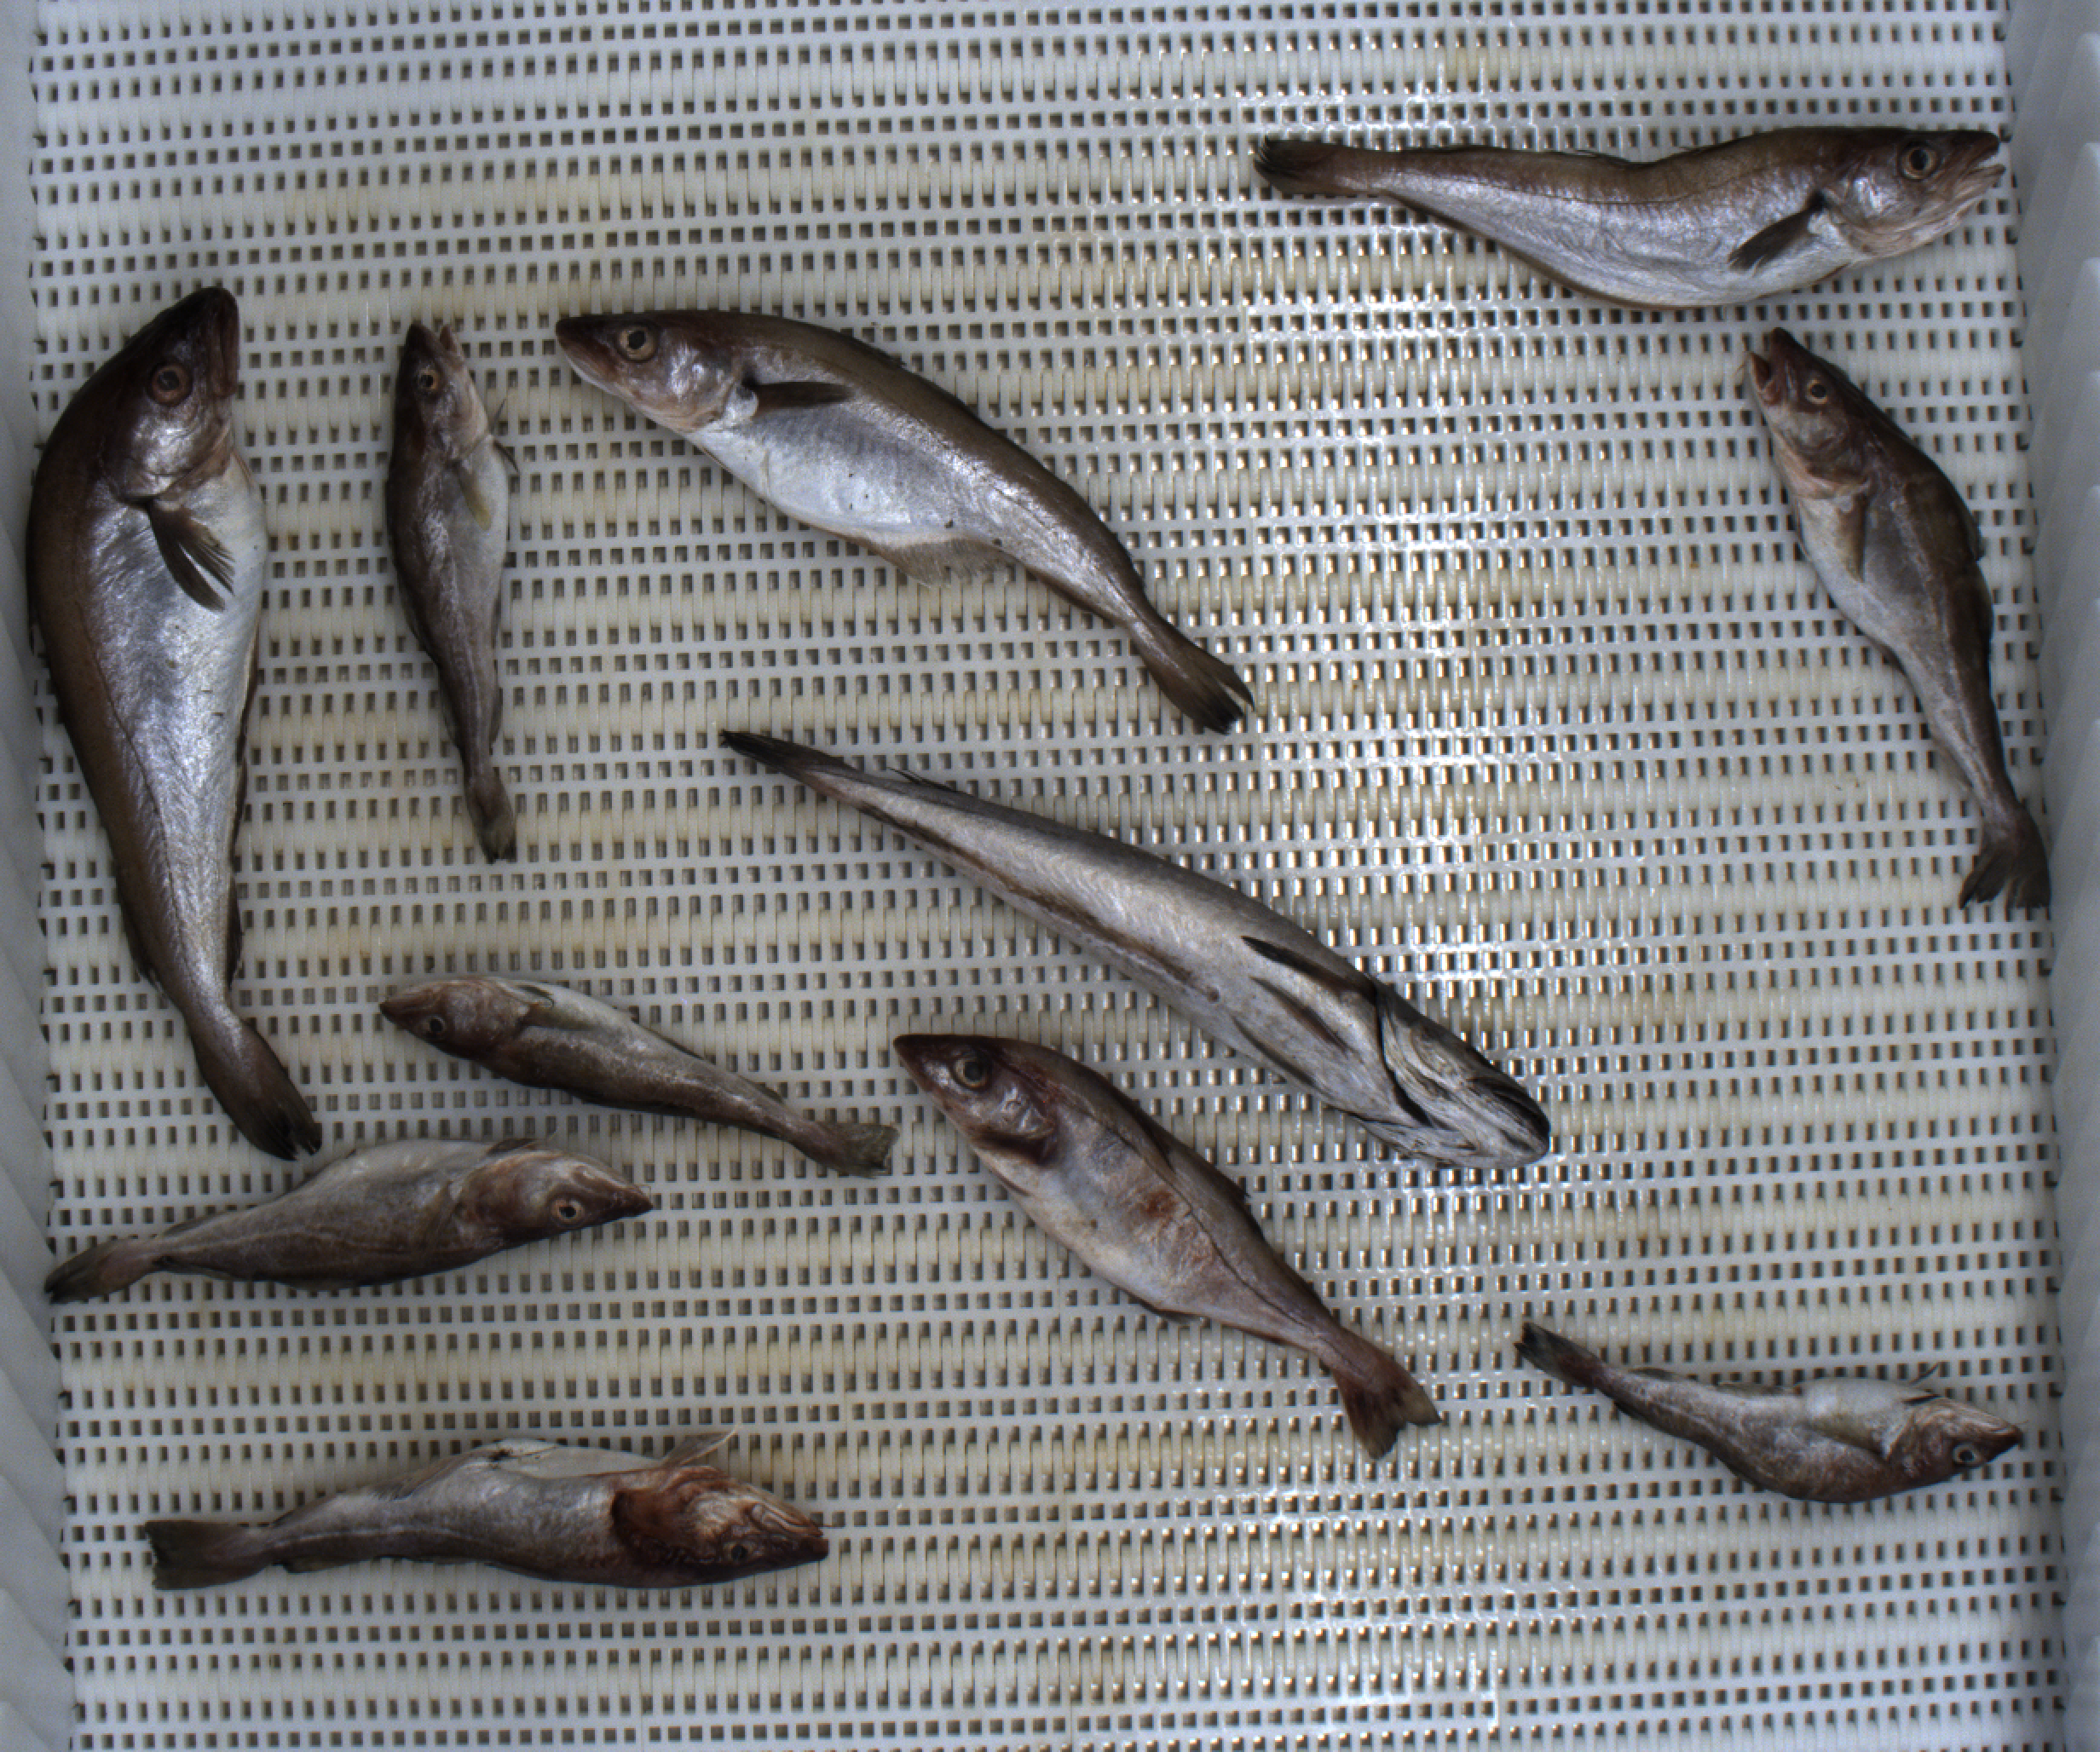
Total fish: 11
Cod: 6
Haddock: 1
Whiting: 3
Hake: 1
Horse mackerel: 0
Saithe: 0
Other: 0